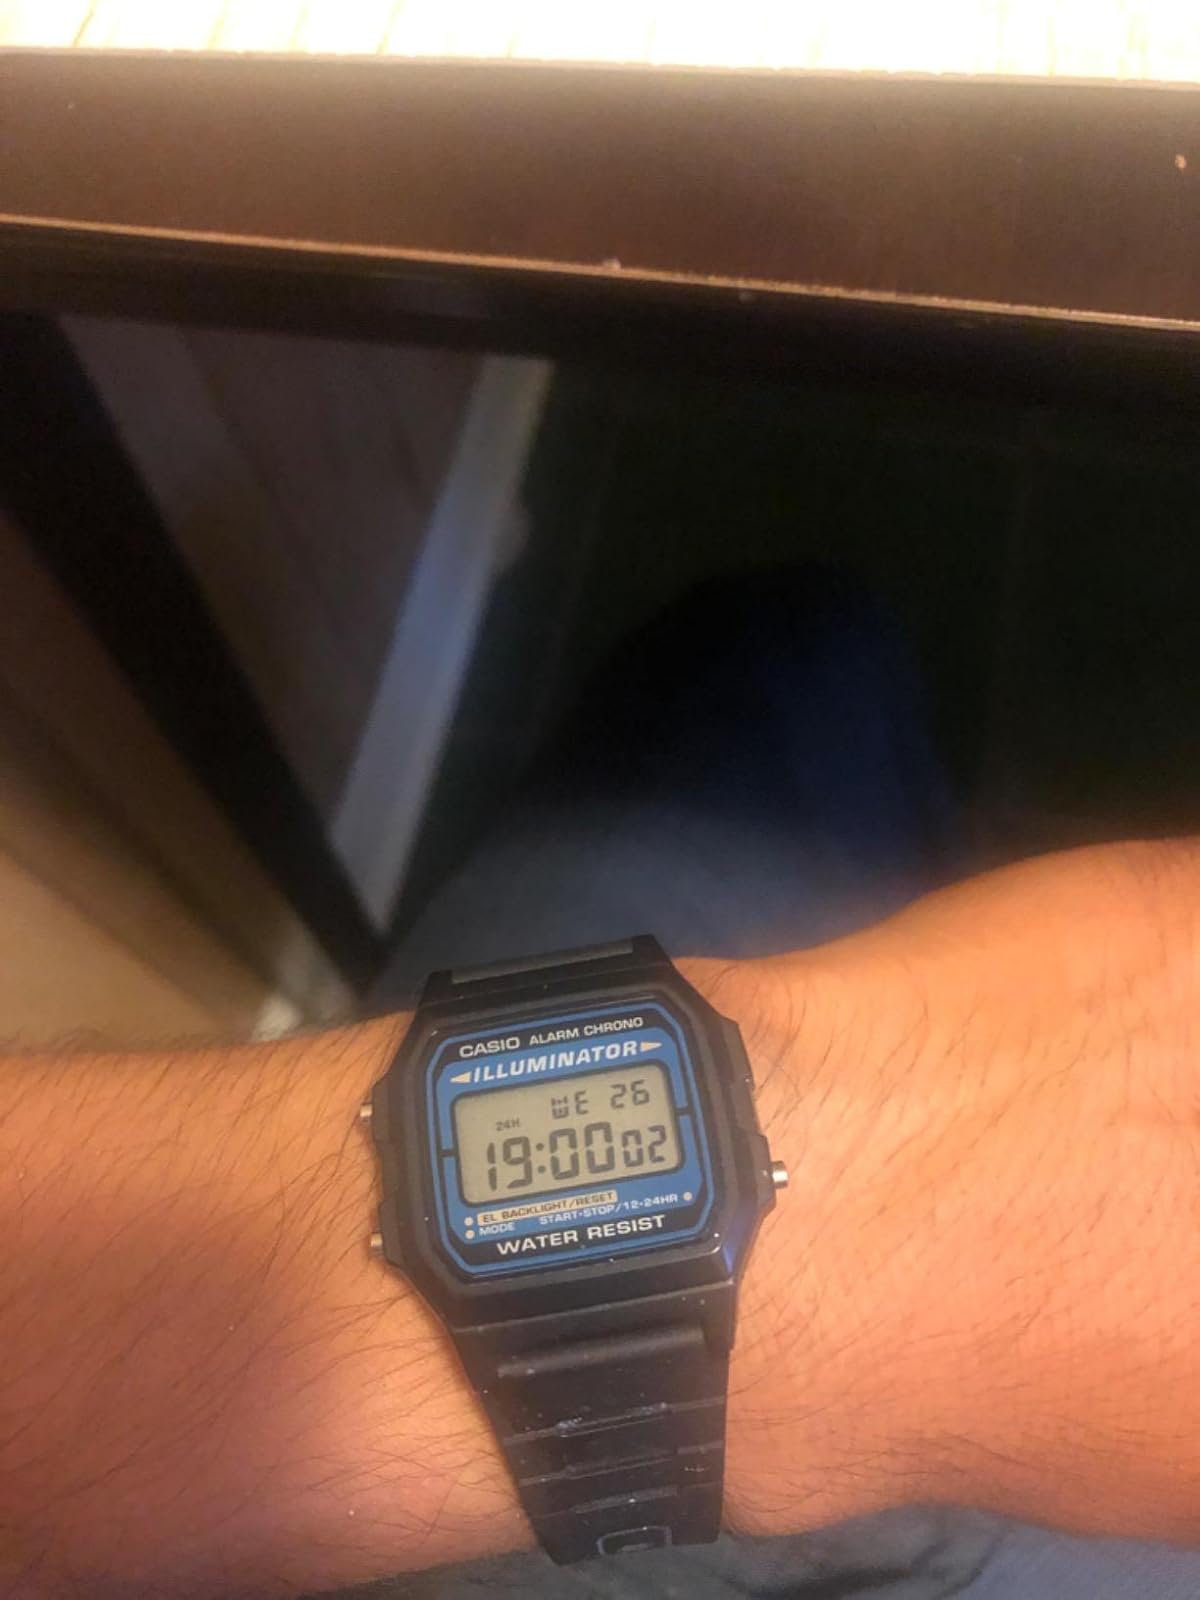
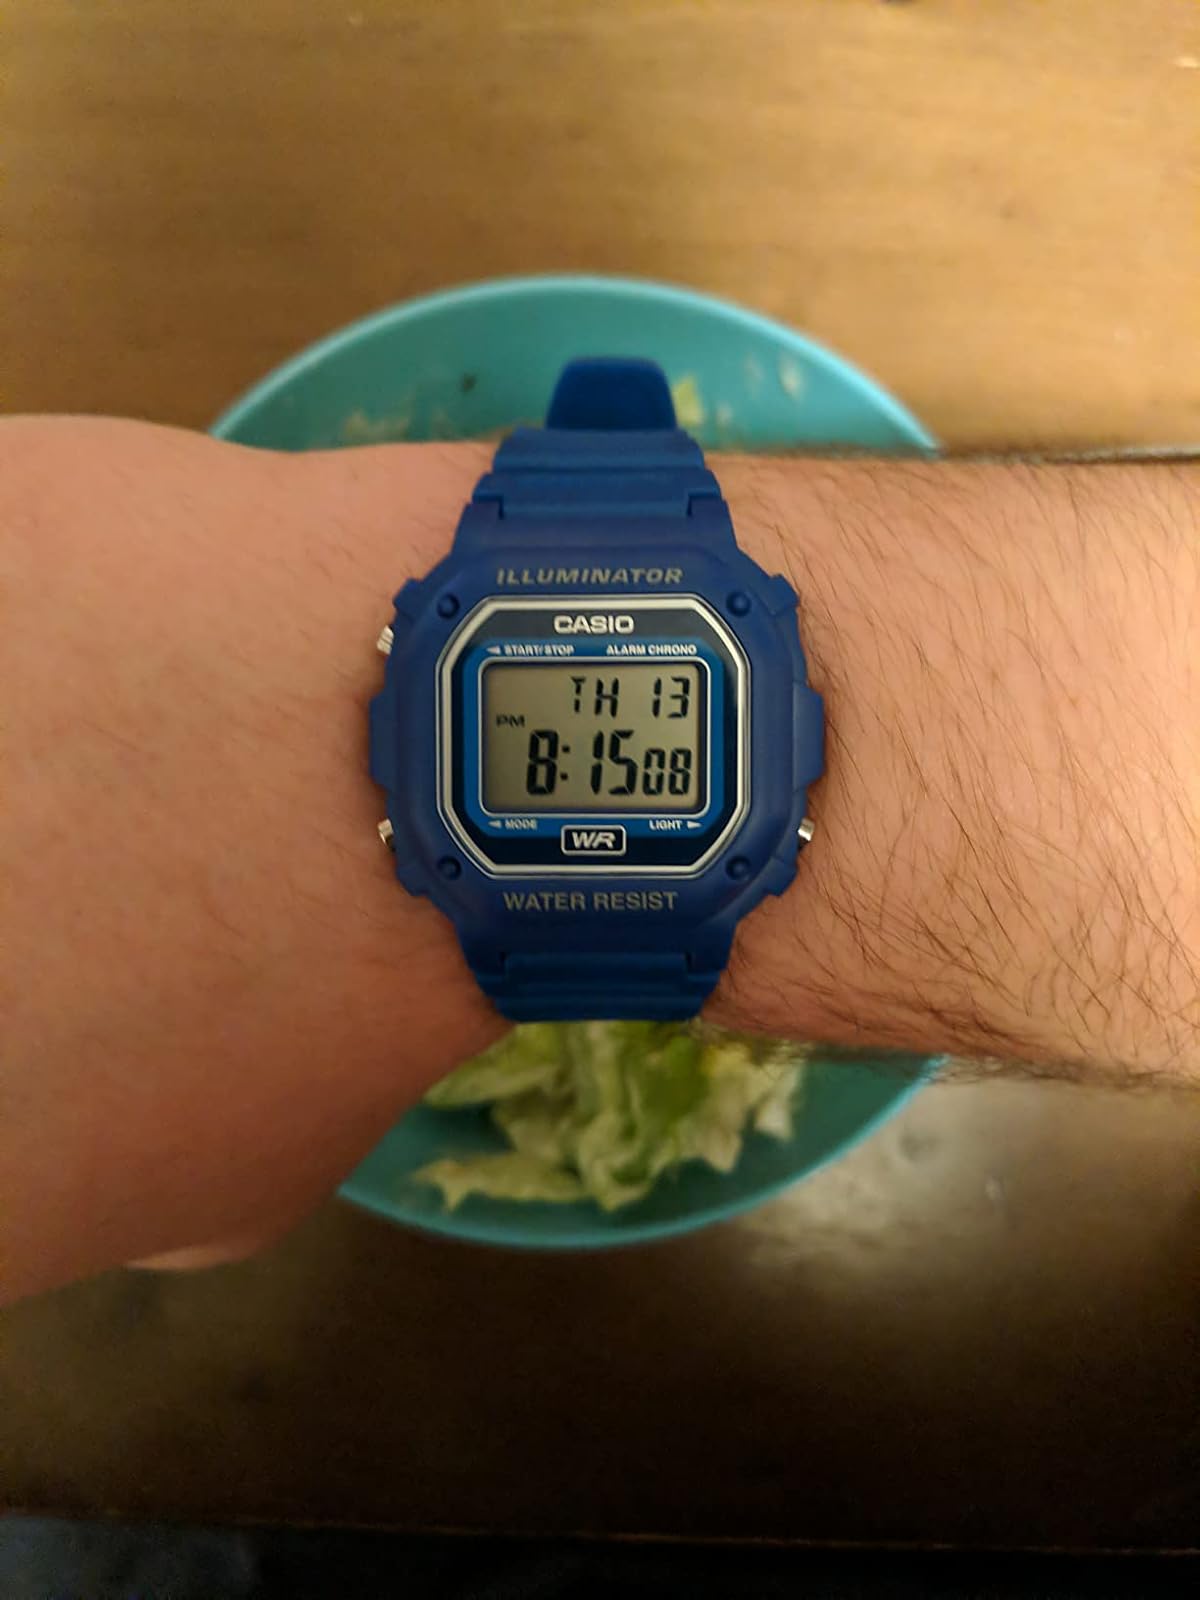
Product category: accessories_watch
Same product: no